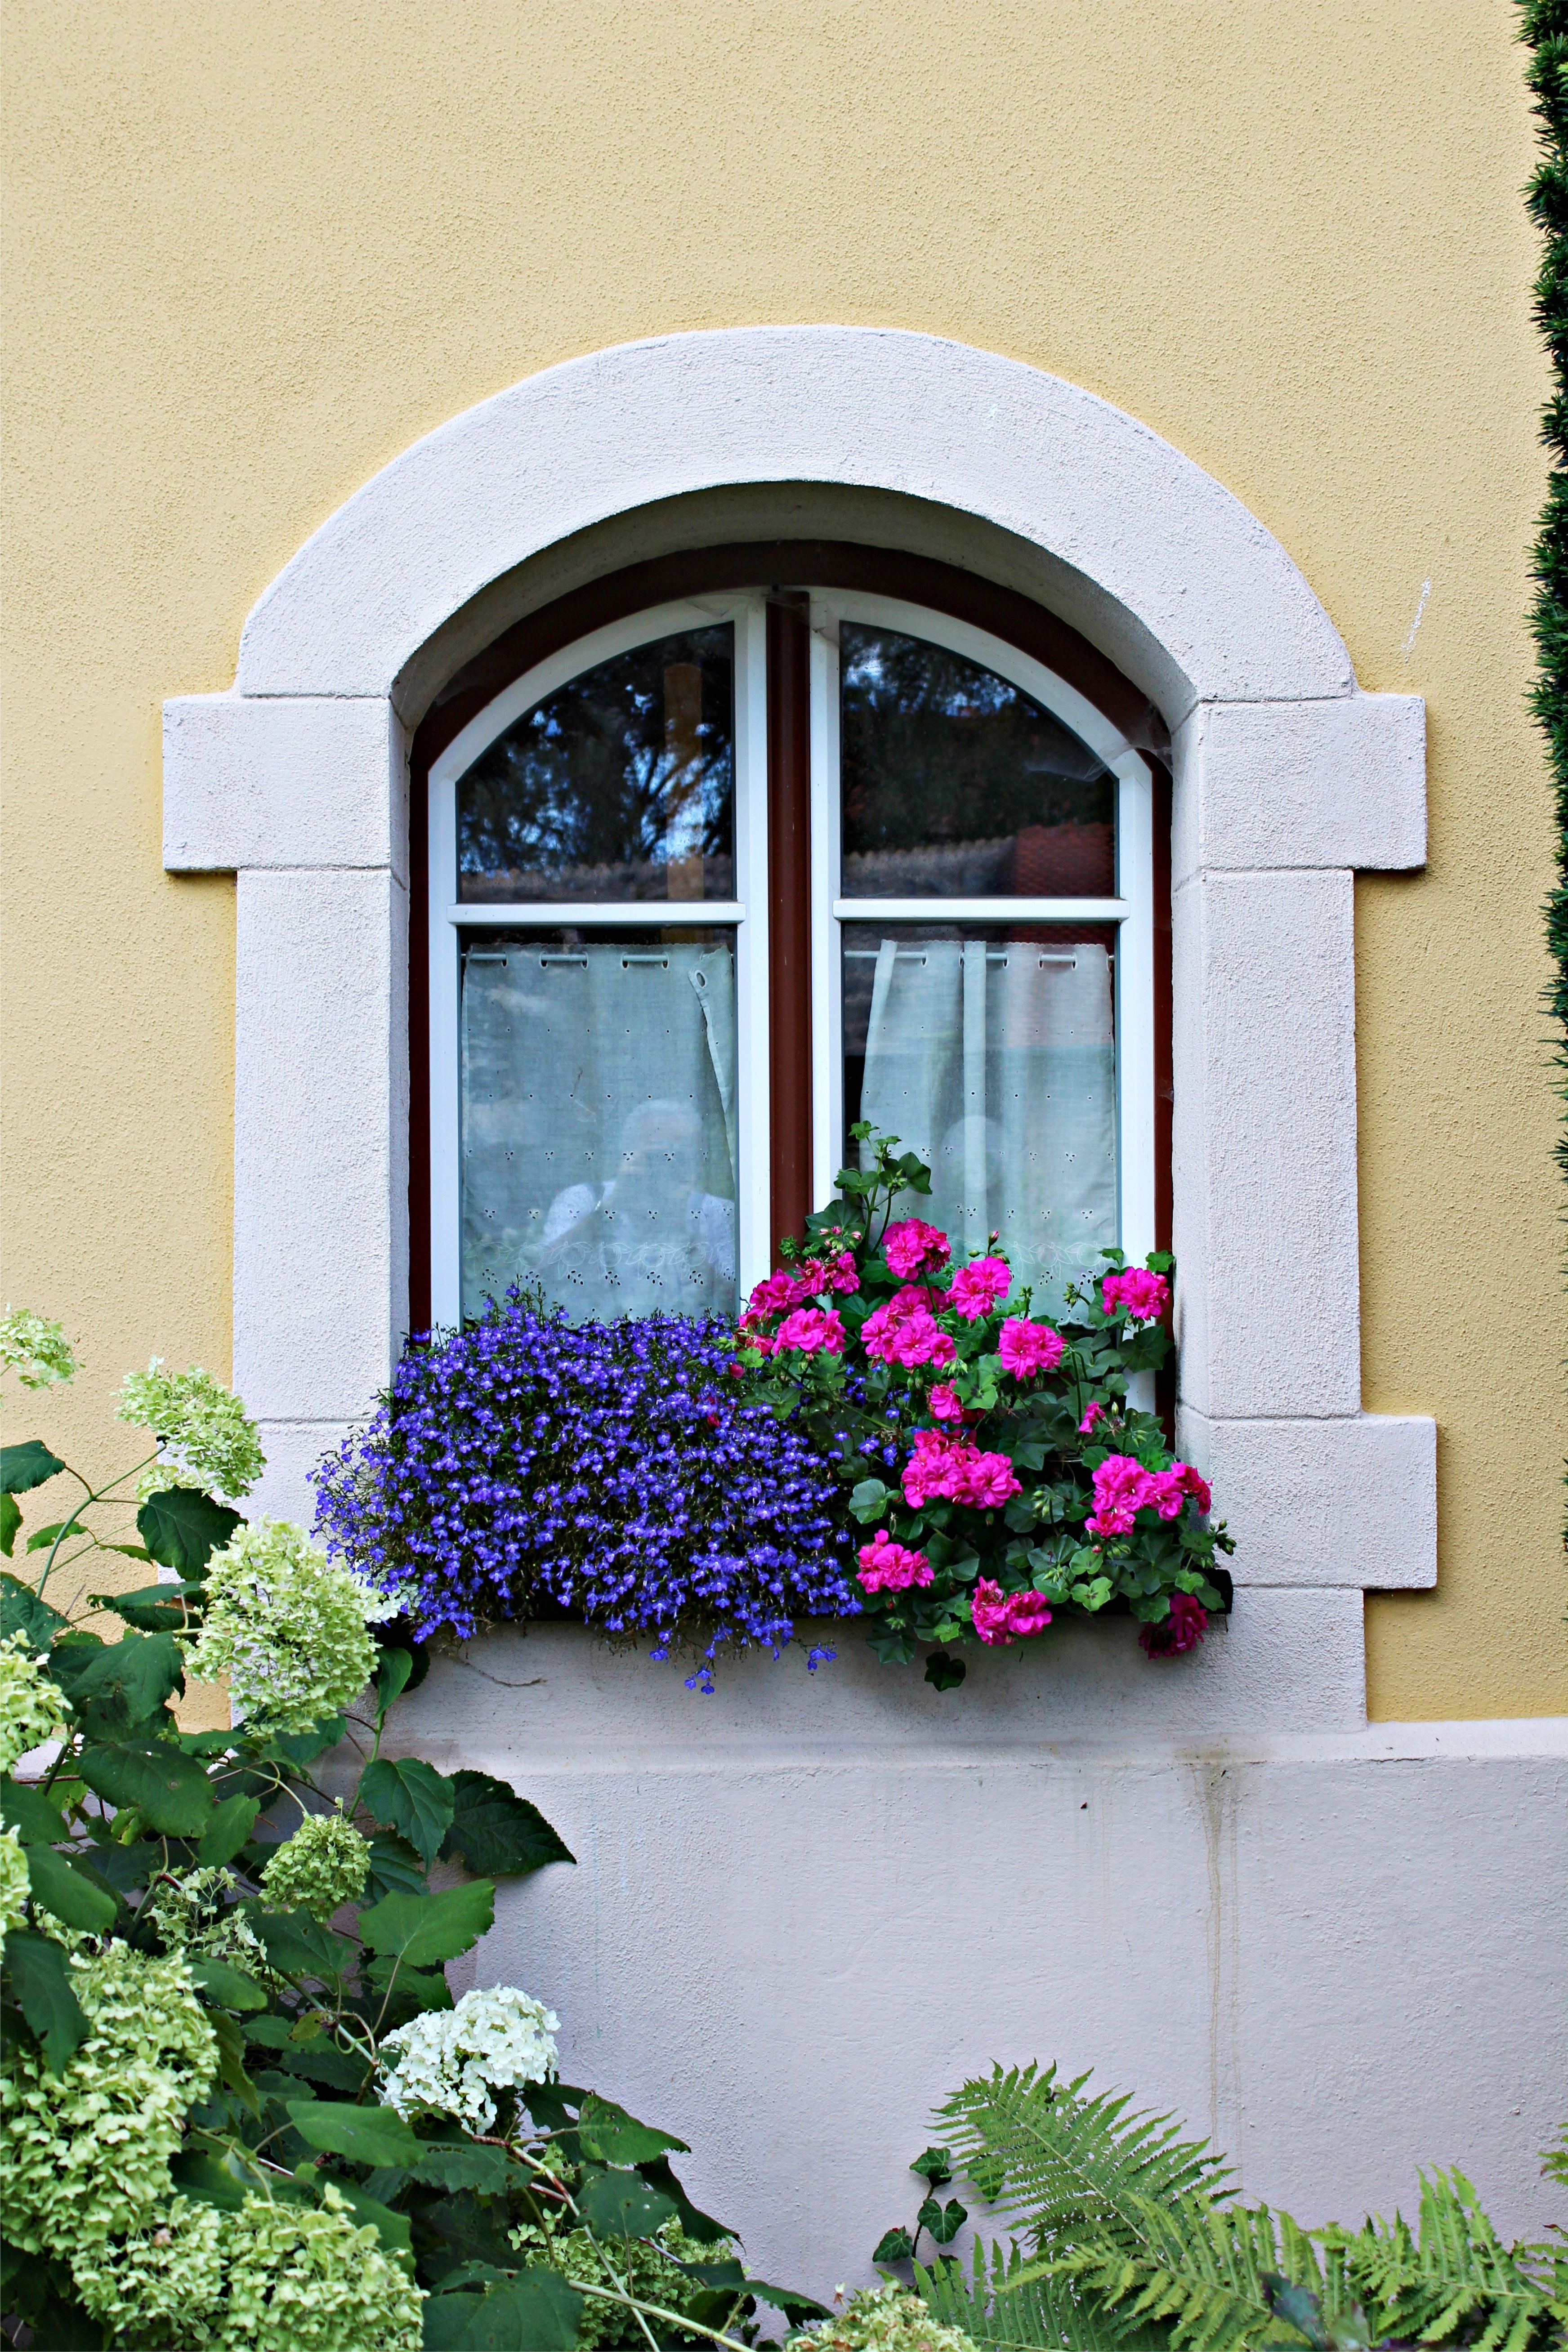
architecture, plant, house, flower, window, building, old, home, arch, green, color, facade, botany, blue, garden, door, flora, courtyard, decorative, flower box, bl tenmeer